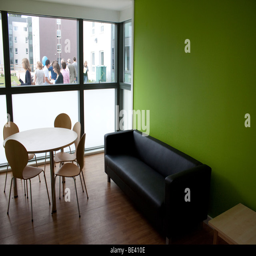
a common room in modern halls of residence